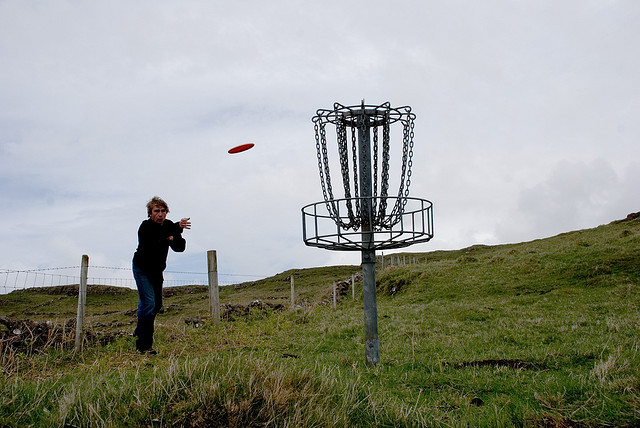
user: Given an image and a question. Answer the question in a short answer. Question: What is the name of this game? Short Answer:
assistant: disc golf